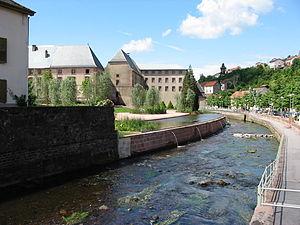
Liste des fleuves, rivières et autres cours d'eau qui parcourent en partie ou en totalité le département des Vosges. La liste présente les cours d'eau, généralement de plus de 10 km de longueur sauf exceptions, par ordre alphabétique, par fleuves et bassin versant, par station hydrologique, puis par organisme gestionnaire ou organisme de bassin.